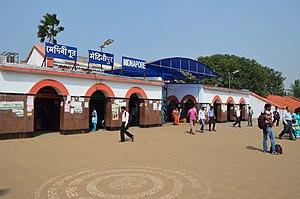
Midnapore est une ville d'Inde, chef-lieu du district de Paschim Medinipur, dans l'état du Bengale-Occidental. En 2011, sa population était de 169 264 habitants.